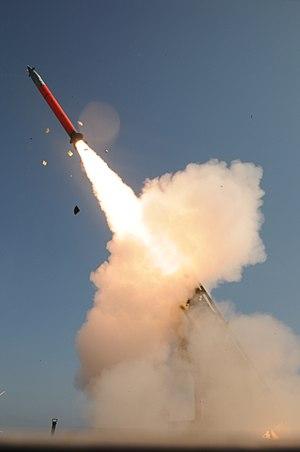
Le Rampage est un missile aérobalistique israélien supersonique à haute précision guidé par navigation inertielle et un système de positionnement par satellites dévoilé lors du salon Eurosatory le 11 juin 2018. Il est en développement depuis 2014 sous le nom de MARS.